UAZ Bars

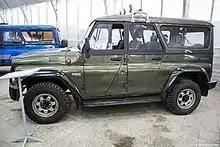
UAZ Bars in UAZ's Exhibition Pavilion-Museum

UAZ Bars (UAZ-3159) is a Russian SUV produced by UAZ. It was introduced in December 1999. About 10,000 automobiles were produced since then. The UAZ Bars is a passenger-utility car with four-wheel drive, developed on the basis of UAZ-3153.